The Naked Witch

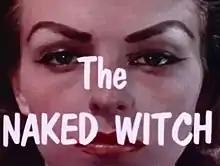
Title card

The Naked Witch is a 1964 American horror film produced by Claude Alexander, and written and directed by Larry Buchanan. It stars Libby Hall, Robert Short and Jo Maryman. The film was shot in 1960 and has a copyright date of 1961 but was not released until 1964. It tells the story of a university student who travels to Texas, where he inadvertently restores a dead witch to life. She then takes revenge on the Schöennig family, one of whom, her lover, had denounced her a century earlier. The student falls under the spell of the witch but recovers in time to save Kirska, the only remaining Schöennig, before he himself kills the witch again.